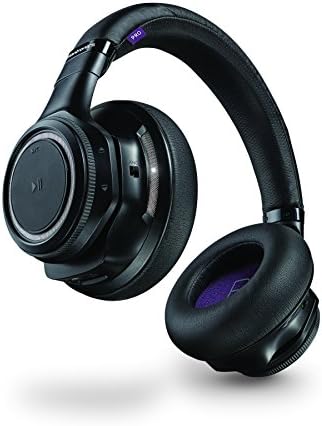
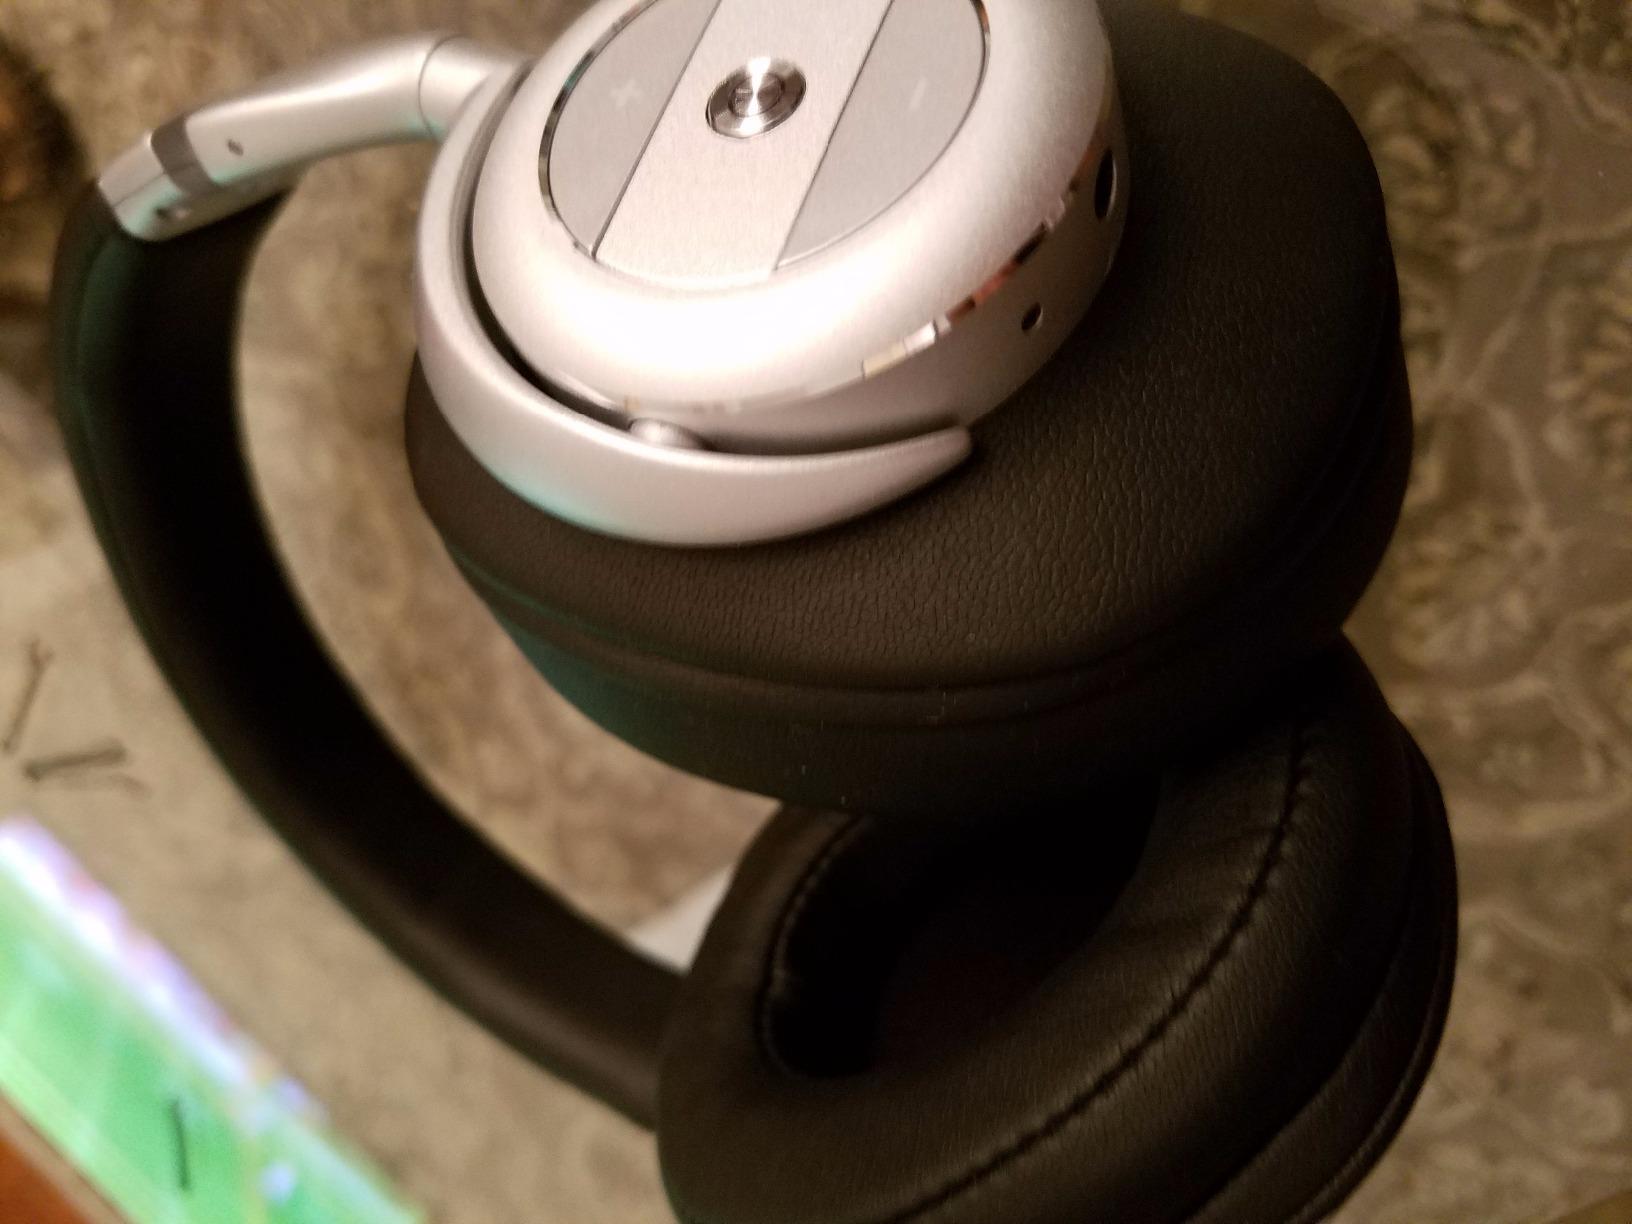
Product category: headphones
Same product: no